Sudanese literature

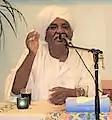
Sudanese poet Mahjoub Sharif

Poetry and songs continue to occupy a prominent role in contemporary Sudanese culture. Songs celebrating the beauty of the land, its regions and scenery have been very popular in modern music since at least the 1930s. Before independence, poems and the lyrics of songs were often artistic expressions of nationalism and other political issues. Among others, Khalil Farah (1892–1932) was an important poet, and his patriotic verses have been used in popular songs like ""Azza fī Hawāk"" (My beloved Azza).